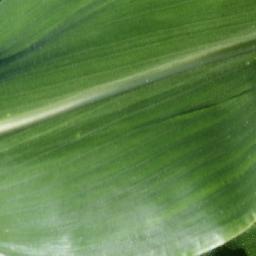
Label: Corn___healthy